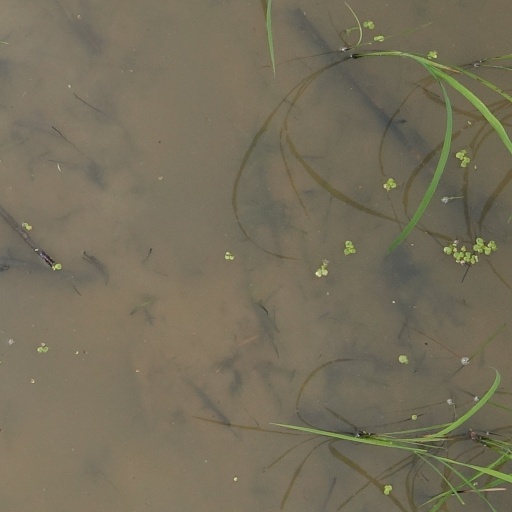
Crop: rice